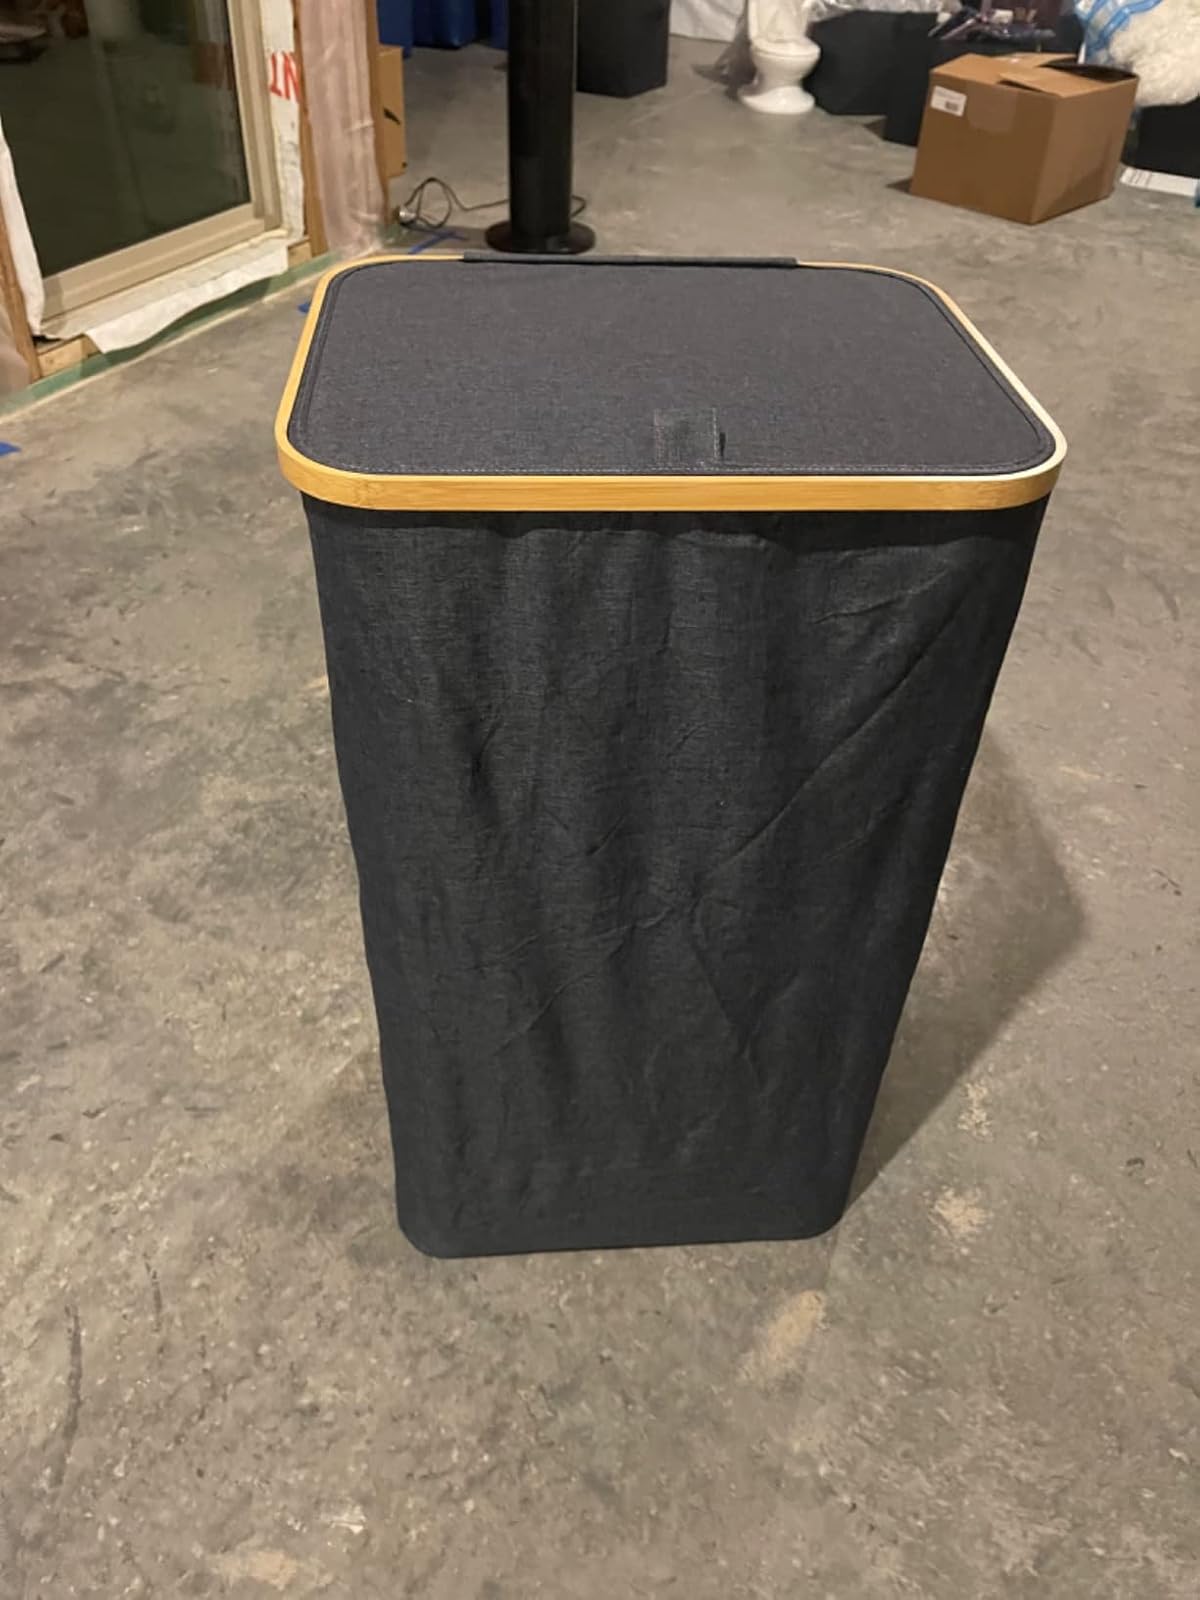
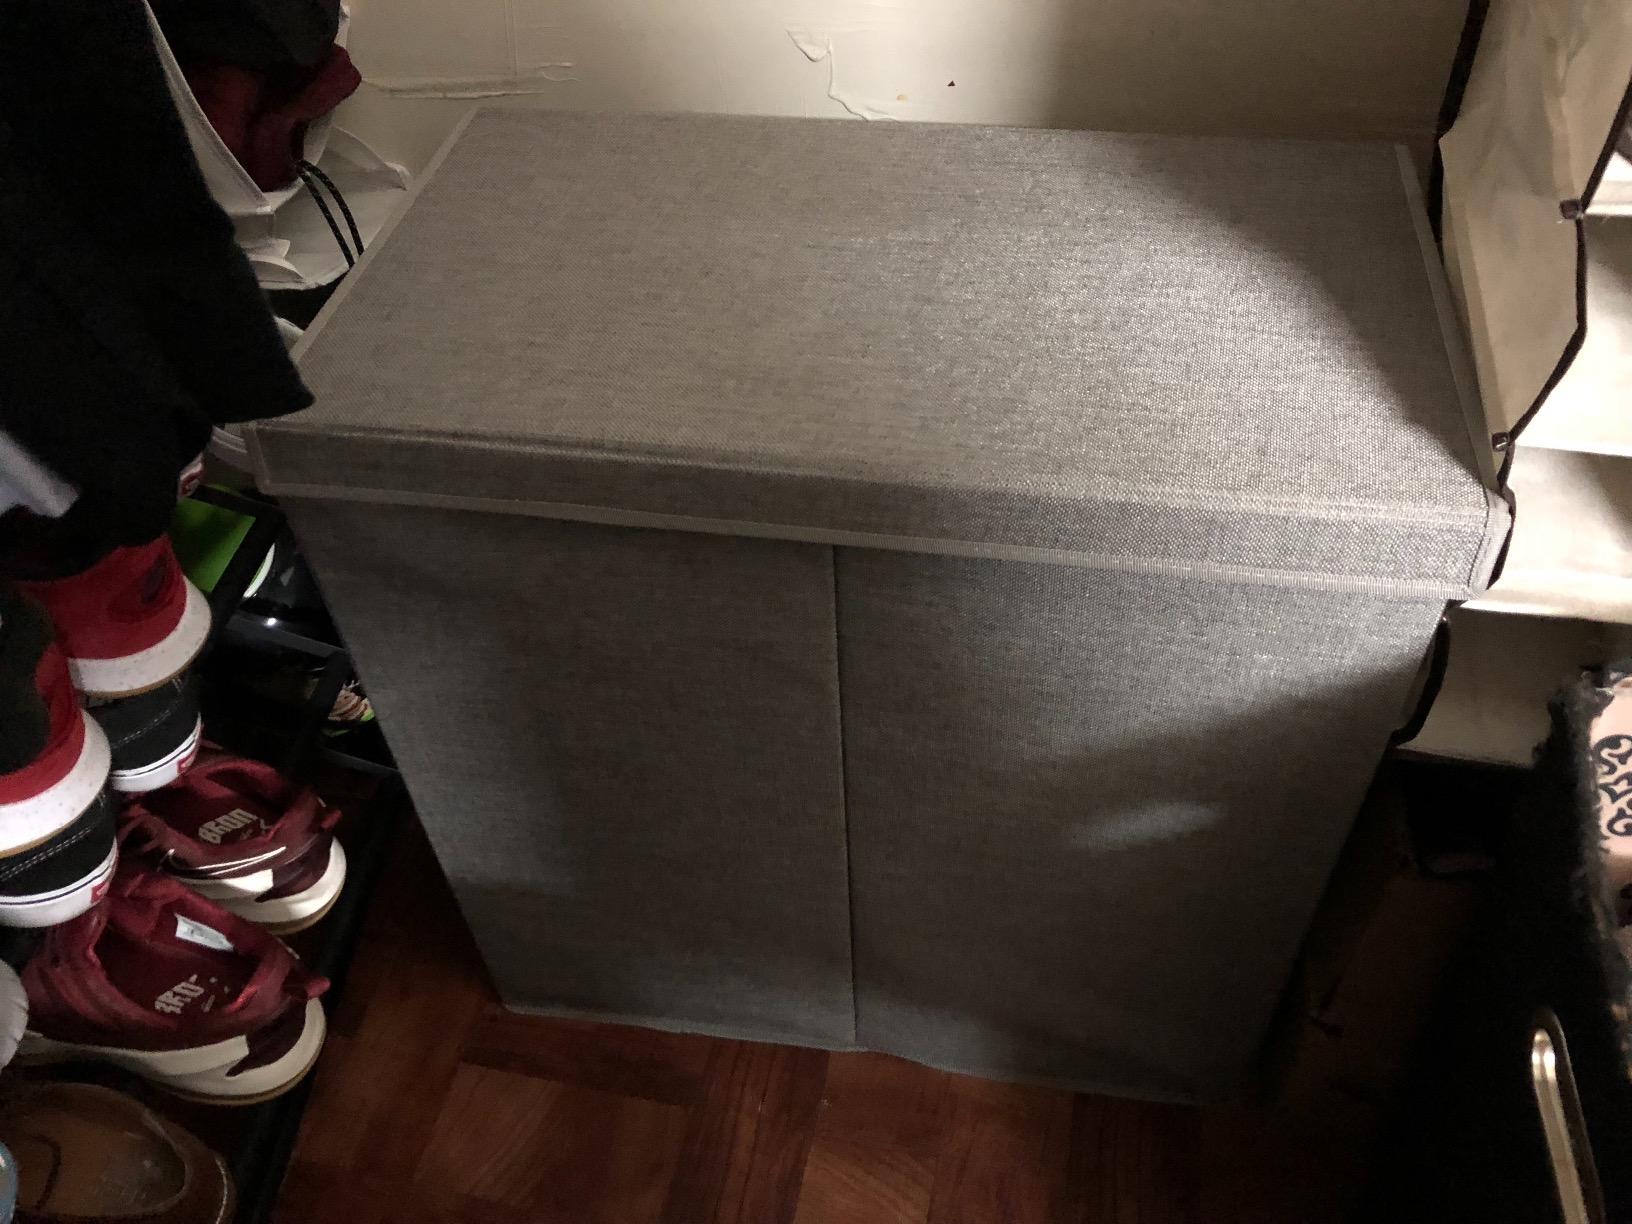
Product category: items_hamper
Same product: no